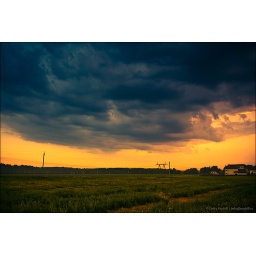
Dramatic sky over a summer field before storm